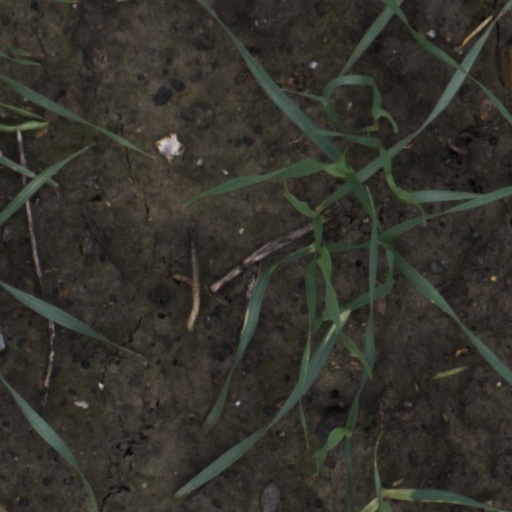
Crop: wheat